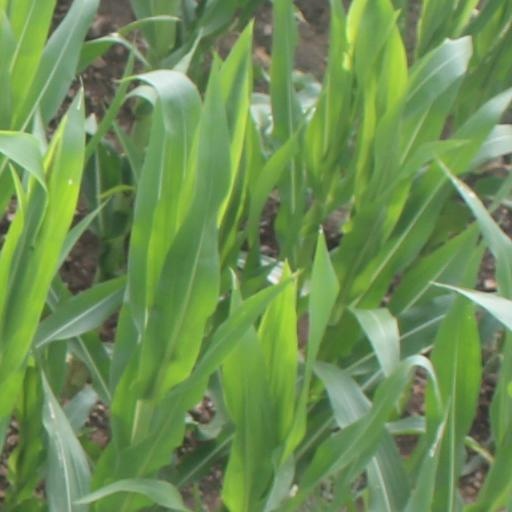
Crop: maize; corn